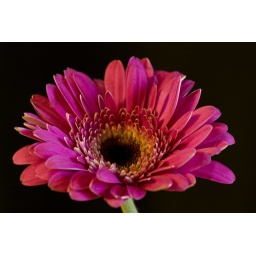
A pink flower that I don't know the name of against a black background. Update: It's a Gerbera Torino apparently